Bottle House Block

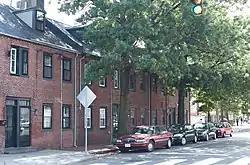

The Bottle House Block is a brick rowhouse in Cambridge, Massachusetts. It was built in 1826 as a tavern by Deming Jarves, owner of the New England Glass Company, and was identified as the "Bottle House Block" from its earliest days. The building is the third oldest in East Cambridge and one of a few surviving brick buildings in Cambridge from that period. At the time of its construction it stood on the main road from the West Boston Bridge to Old Cambridge (roughly Harvard Square).